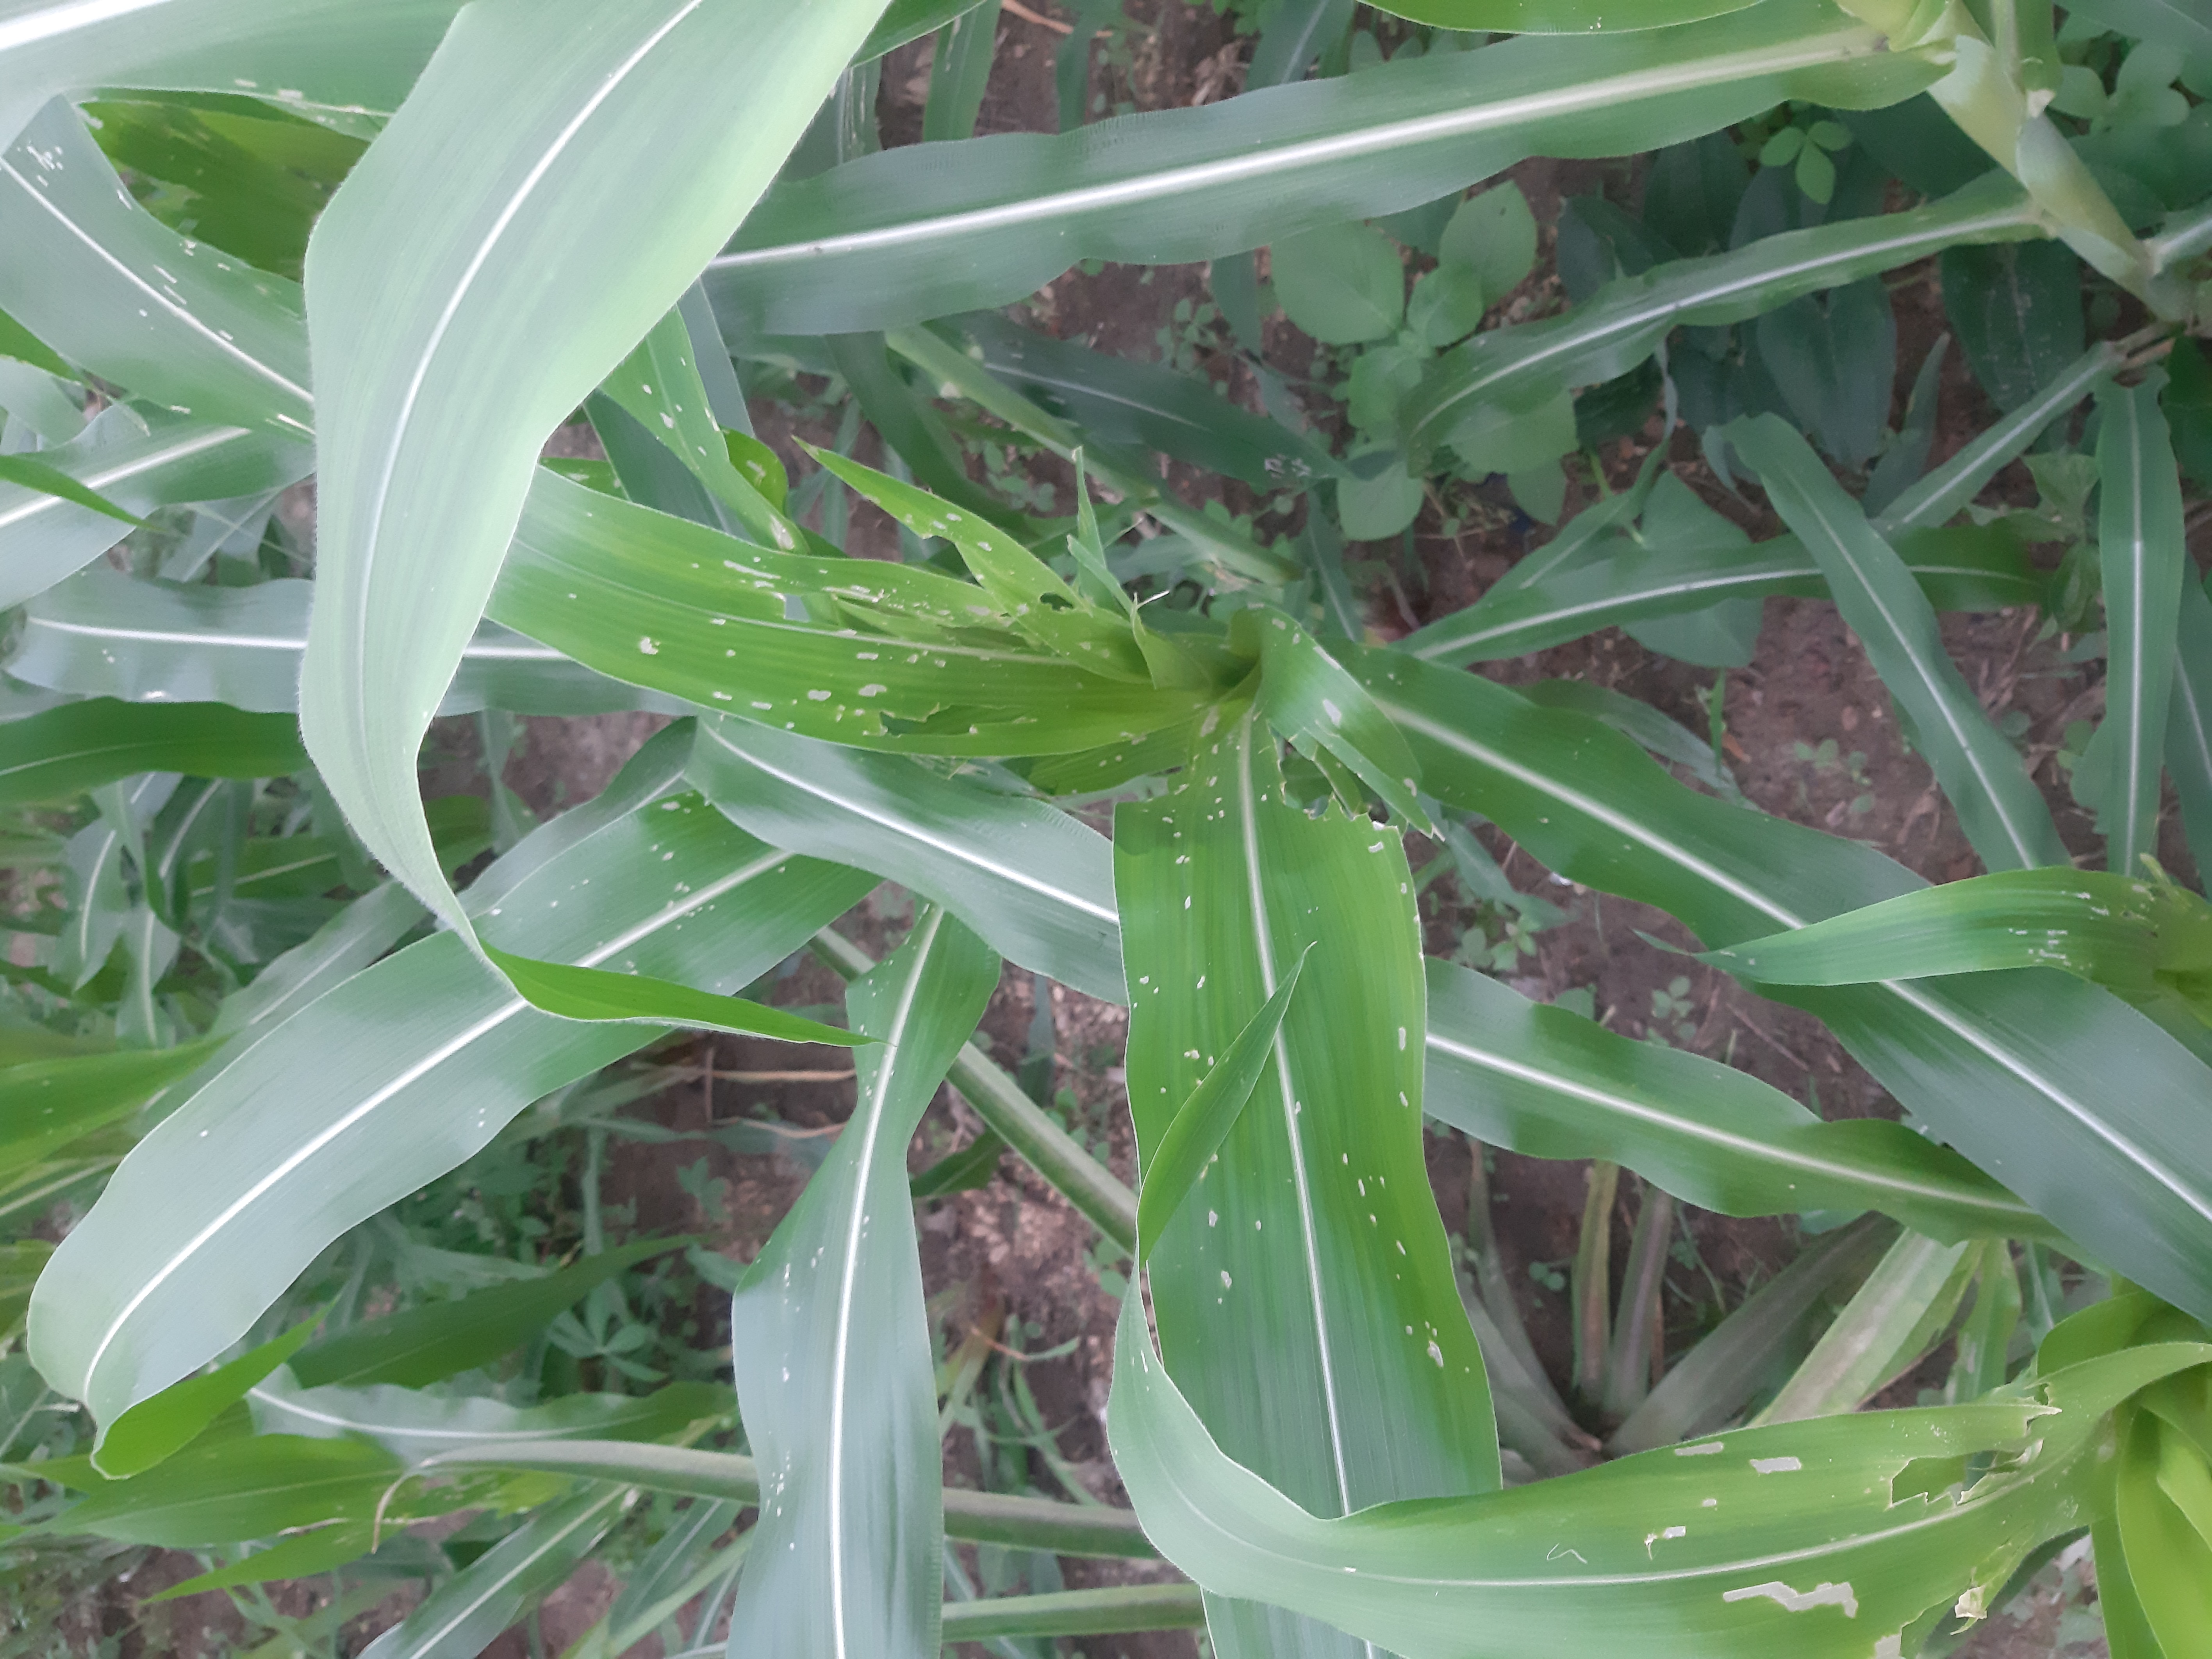
Label: spodoptera_frugiperda